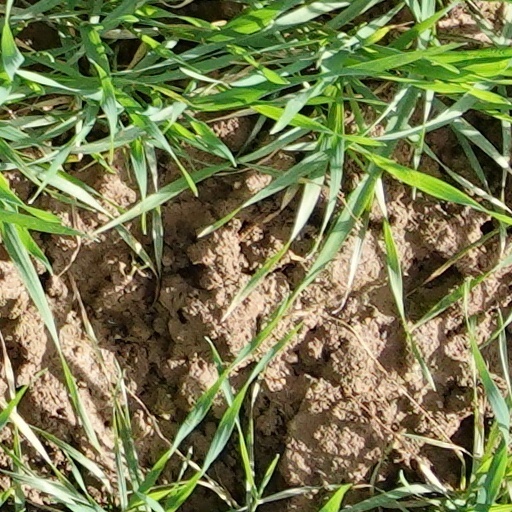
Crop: wheat